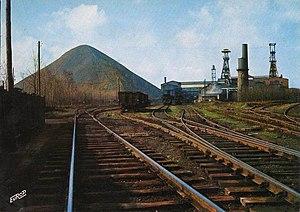
La fosse Sabatier de la Compagnie des mines d'Anzin était un charbonnage constitué de deux puits situé à Raismes, Nord, Nord-Pas-de-Calais, France.
Raismes est une commune française située dans le département du Nord, en région Hauts-de-France.